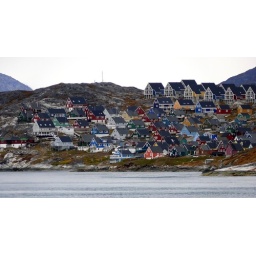
Brightly colored houses on hill side in Nuuk